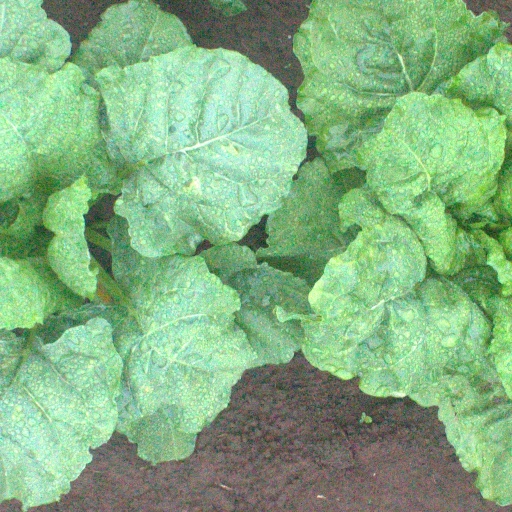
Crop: sugar beet